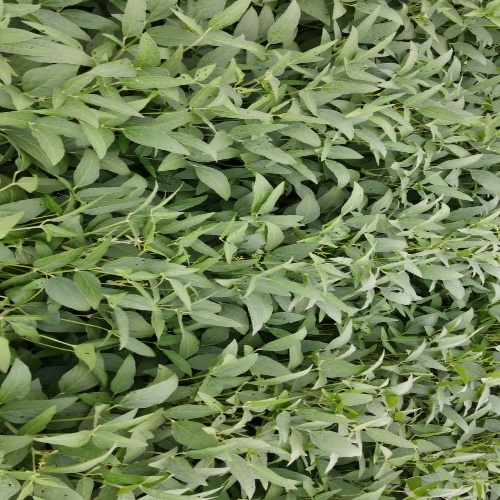
Label: Diabrotica_speciosa